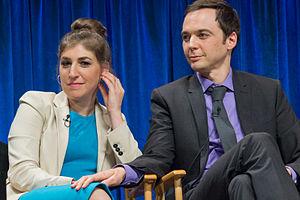
Mayim Bialik est une actrice née le 12 décembre 1975 à San Diego en Californie. Elle est connue pour avoir interprété le rôle d'Amy Farrah Fowler dans The Big Bang Theory.